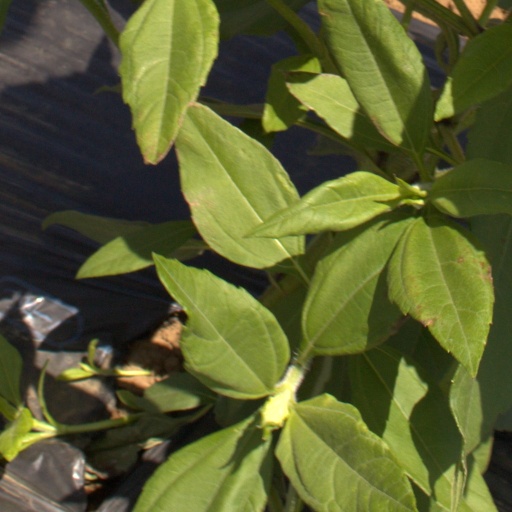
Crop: Jerusalem artichoke